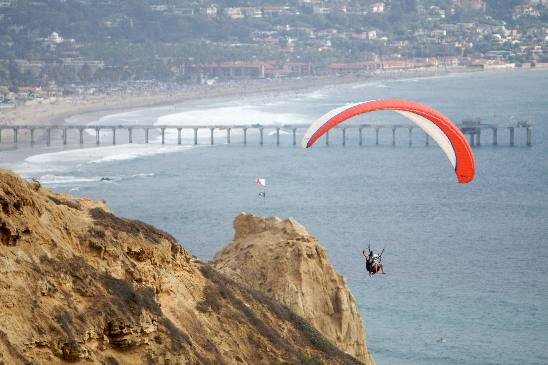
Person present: No